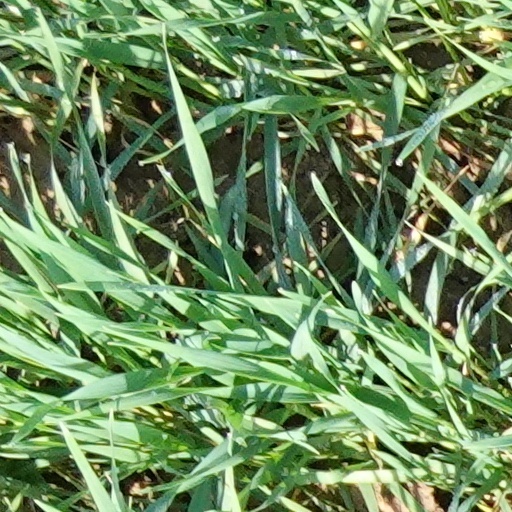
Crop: wheat